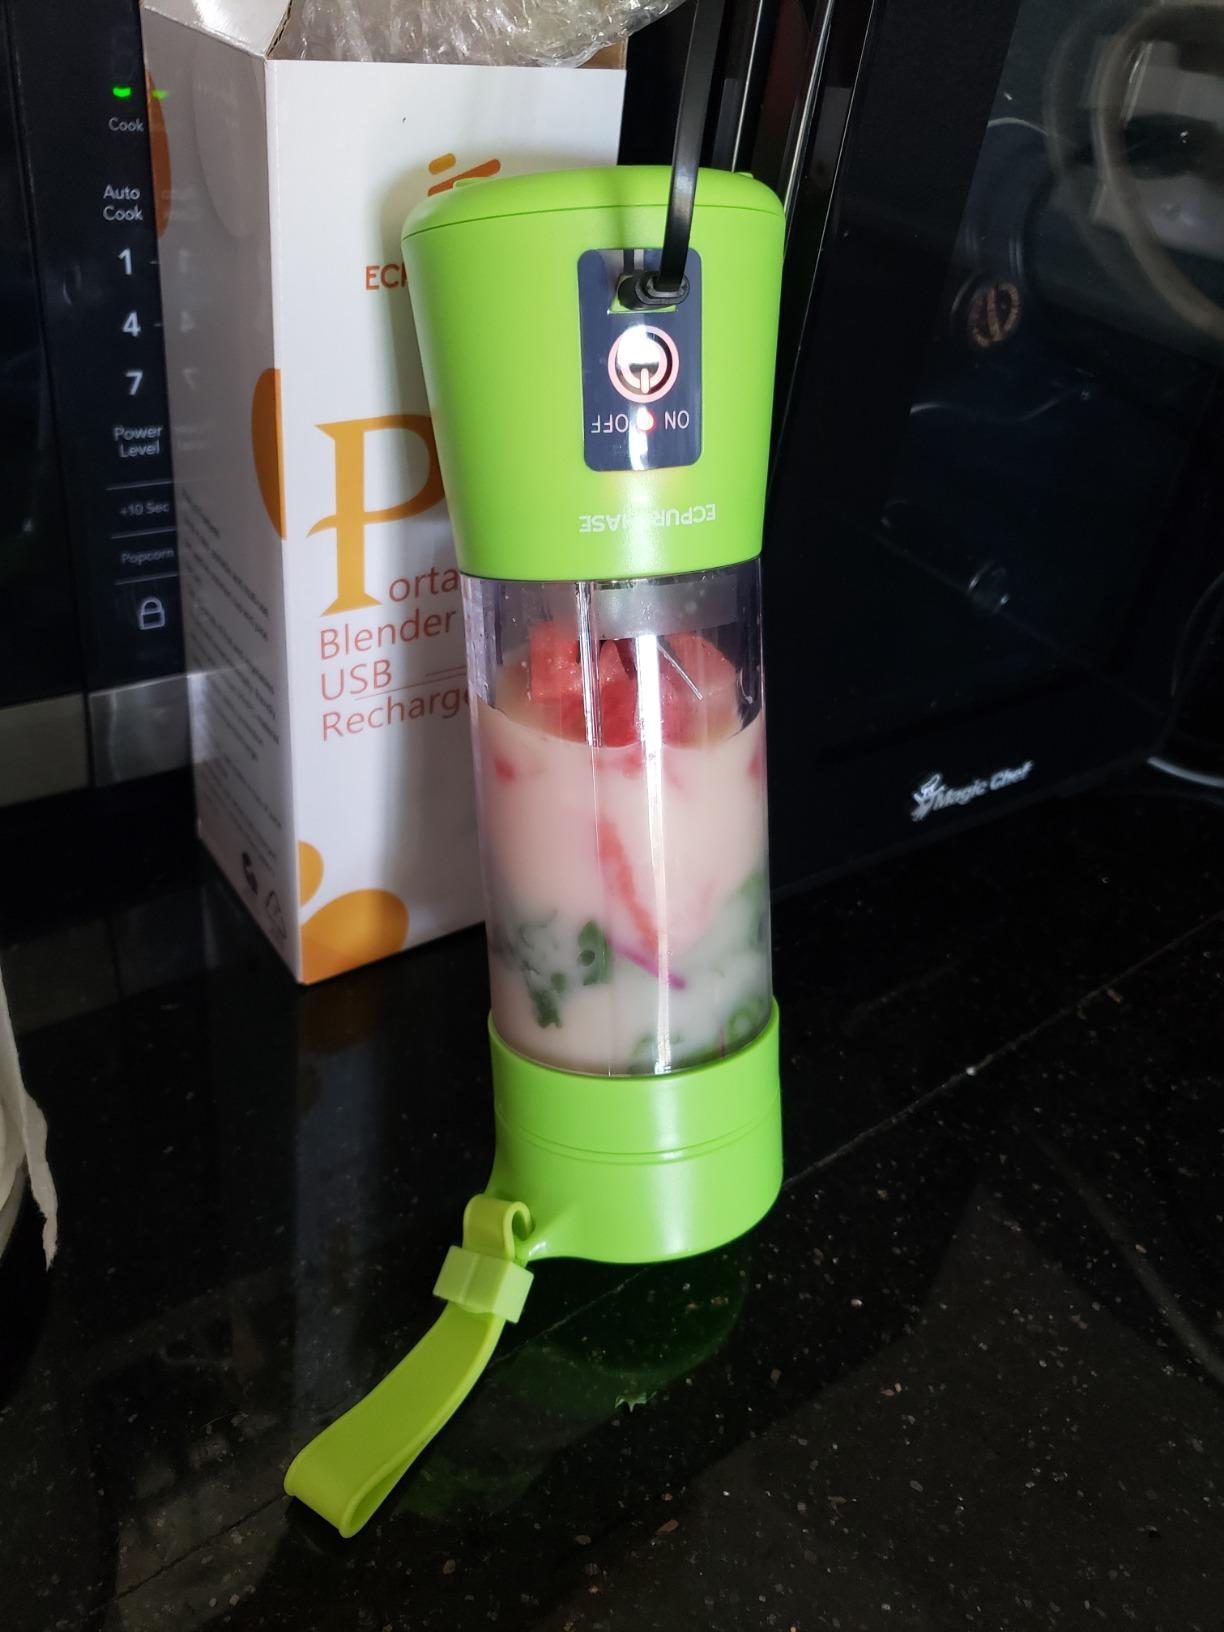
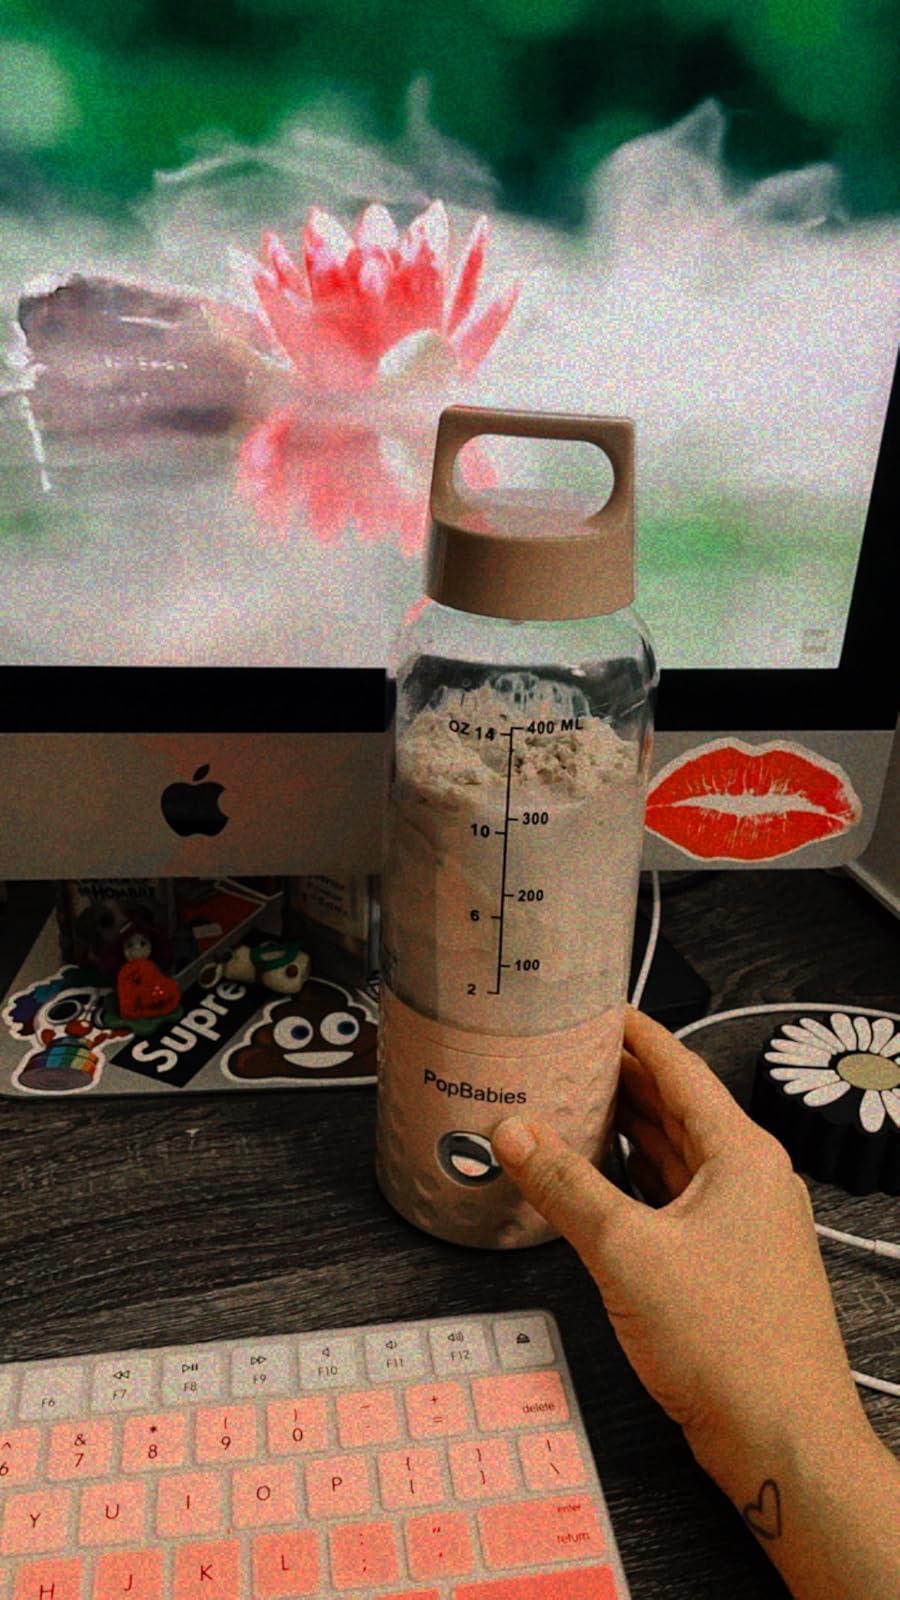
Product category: items_blender
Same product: no